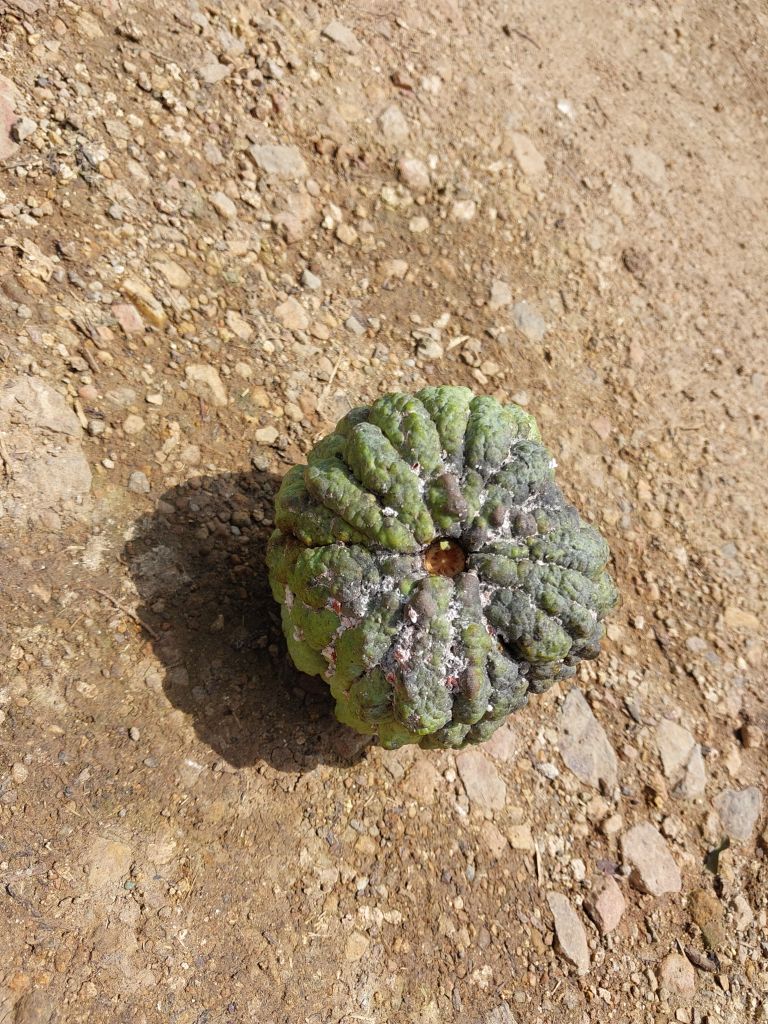
Disease label: Blank Canker